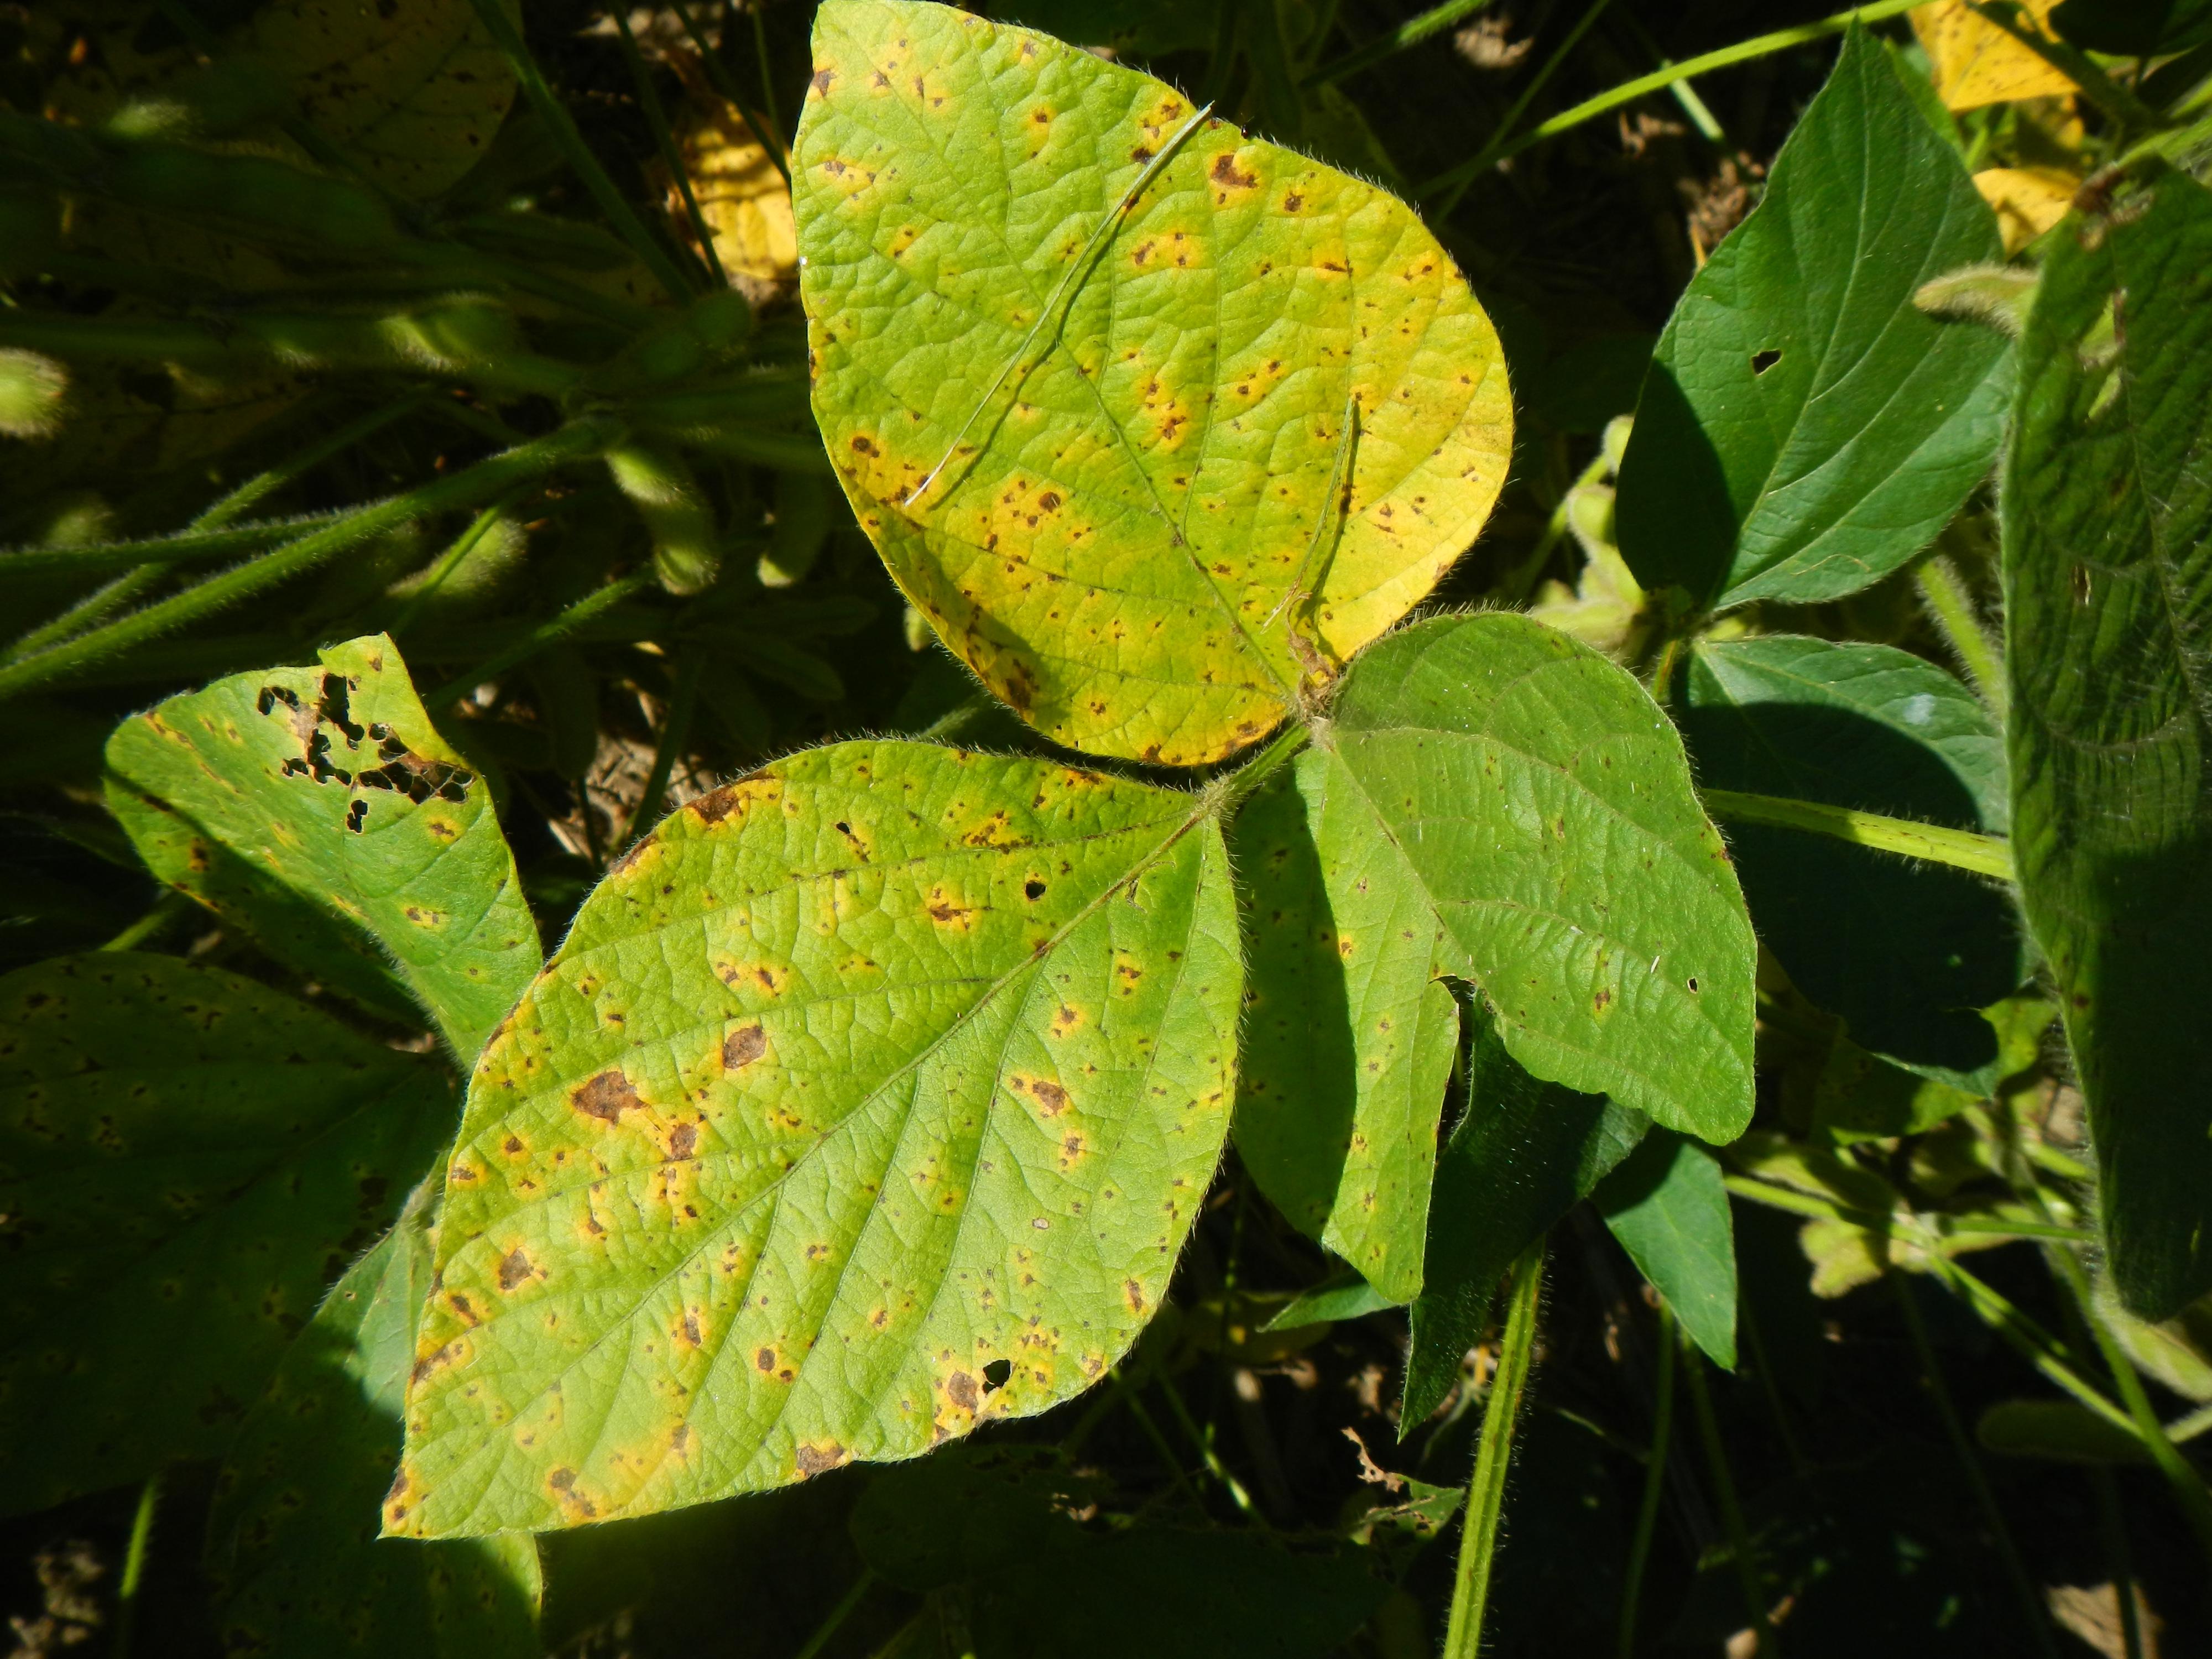
Plant: Soybean
Disease: soybean bacterial blight